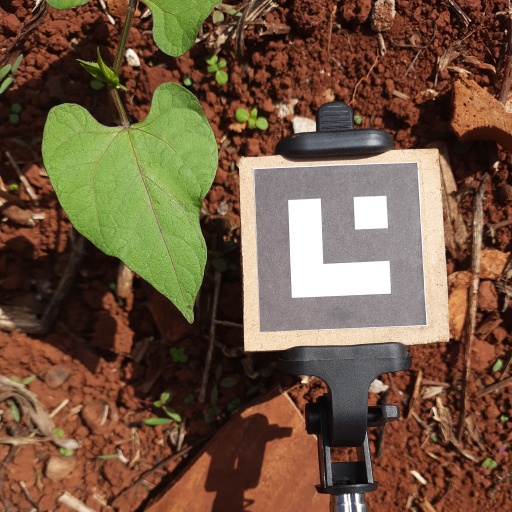
Observations: wavy surface, no eating holes, under sunlight